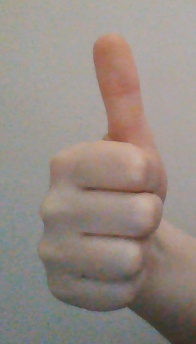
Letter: aleff